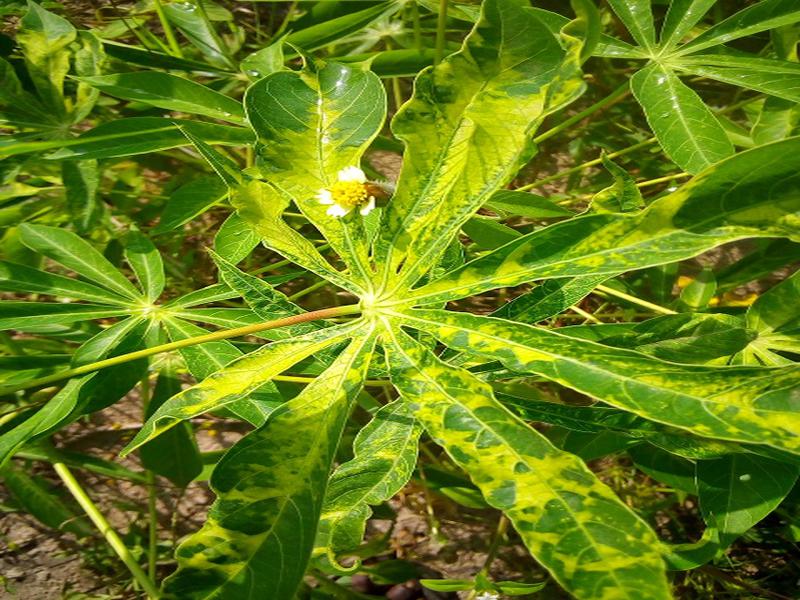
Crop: cassava
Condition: mosaic_disease